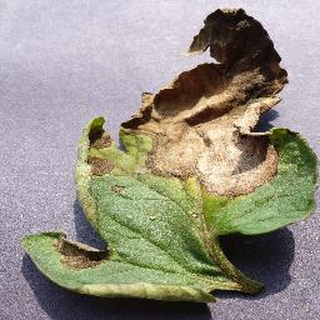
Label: tomato_late_blight